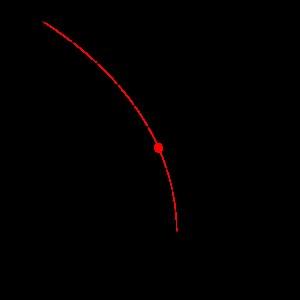
La quadratrice d’Hippias, trisectrice ou quadratrice de Dinostrate est une courbe mécanique dont l'invention est attribuée par Proclus au sophiste Hippias d'Élis, qui s'en servit pour résoudre le problème de la trisection de l'angle. Vers 350 av. J.-C., Dinostrate s'en servit pour résoudre la quadrature du cercle. C'est l'un des premiers exemples de courbe non-circulaire.